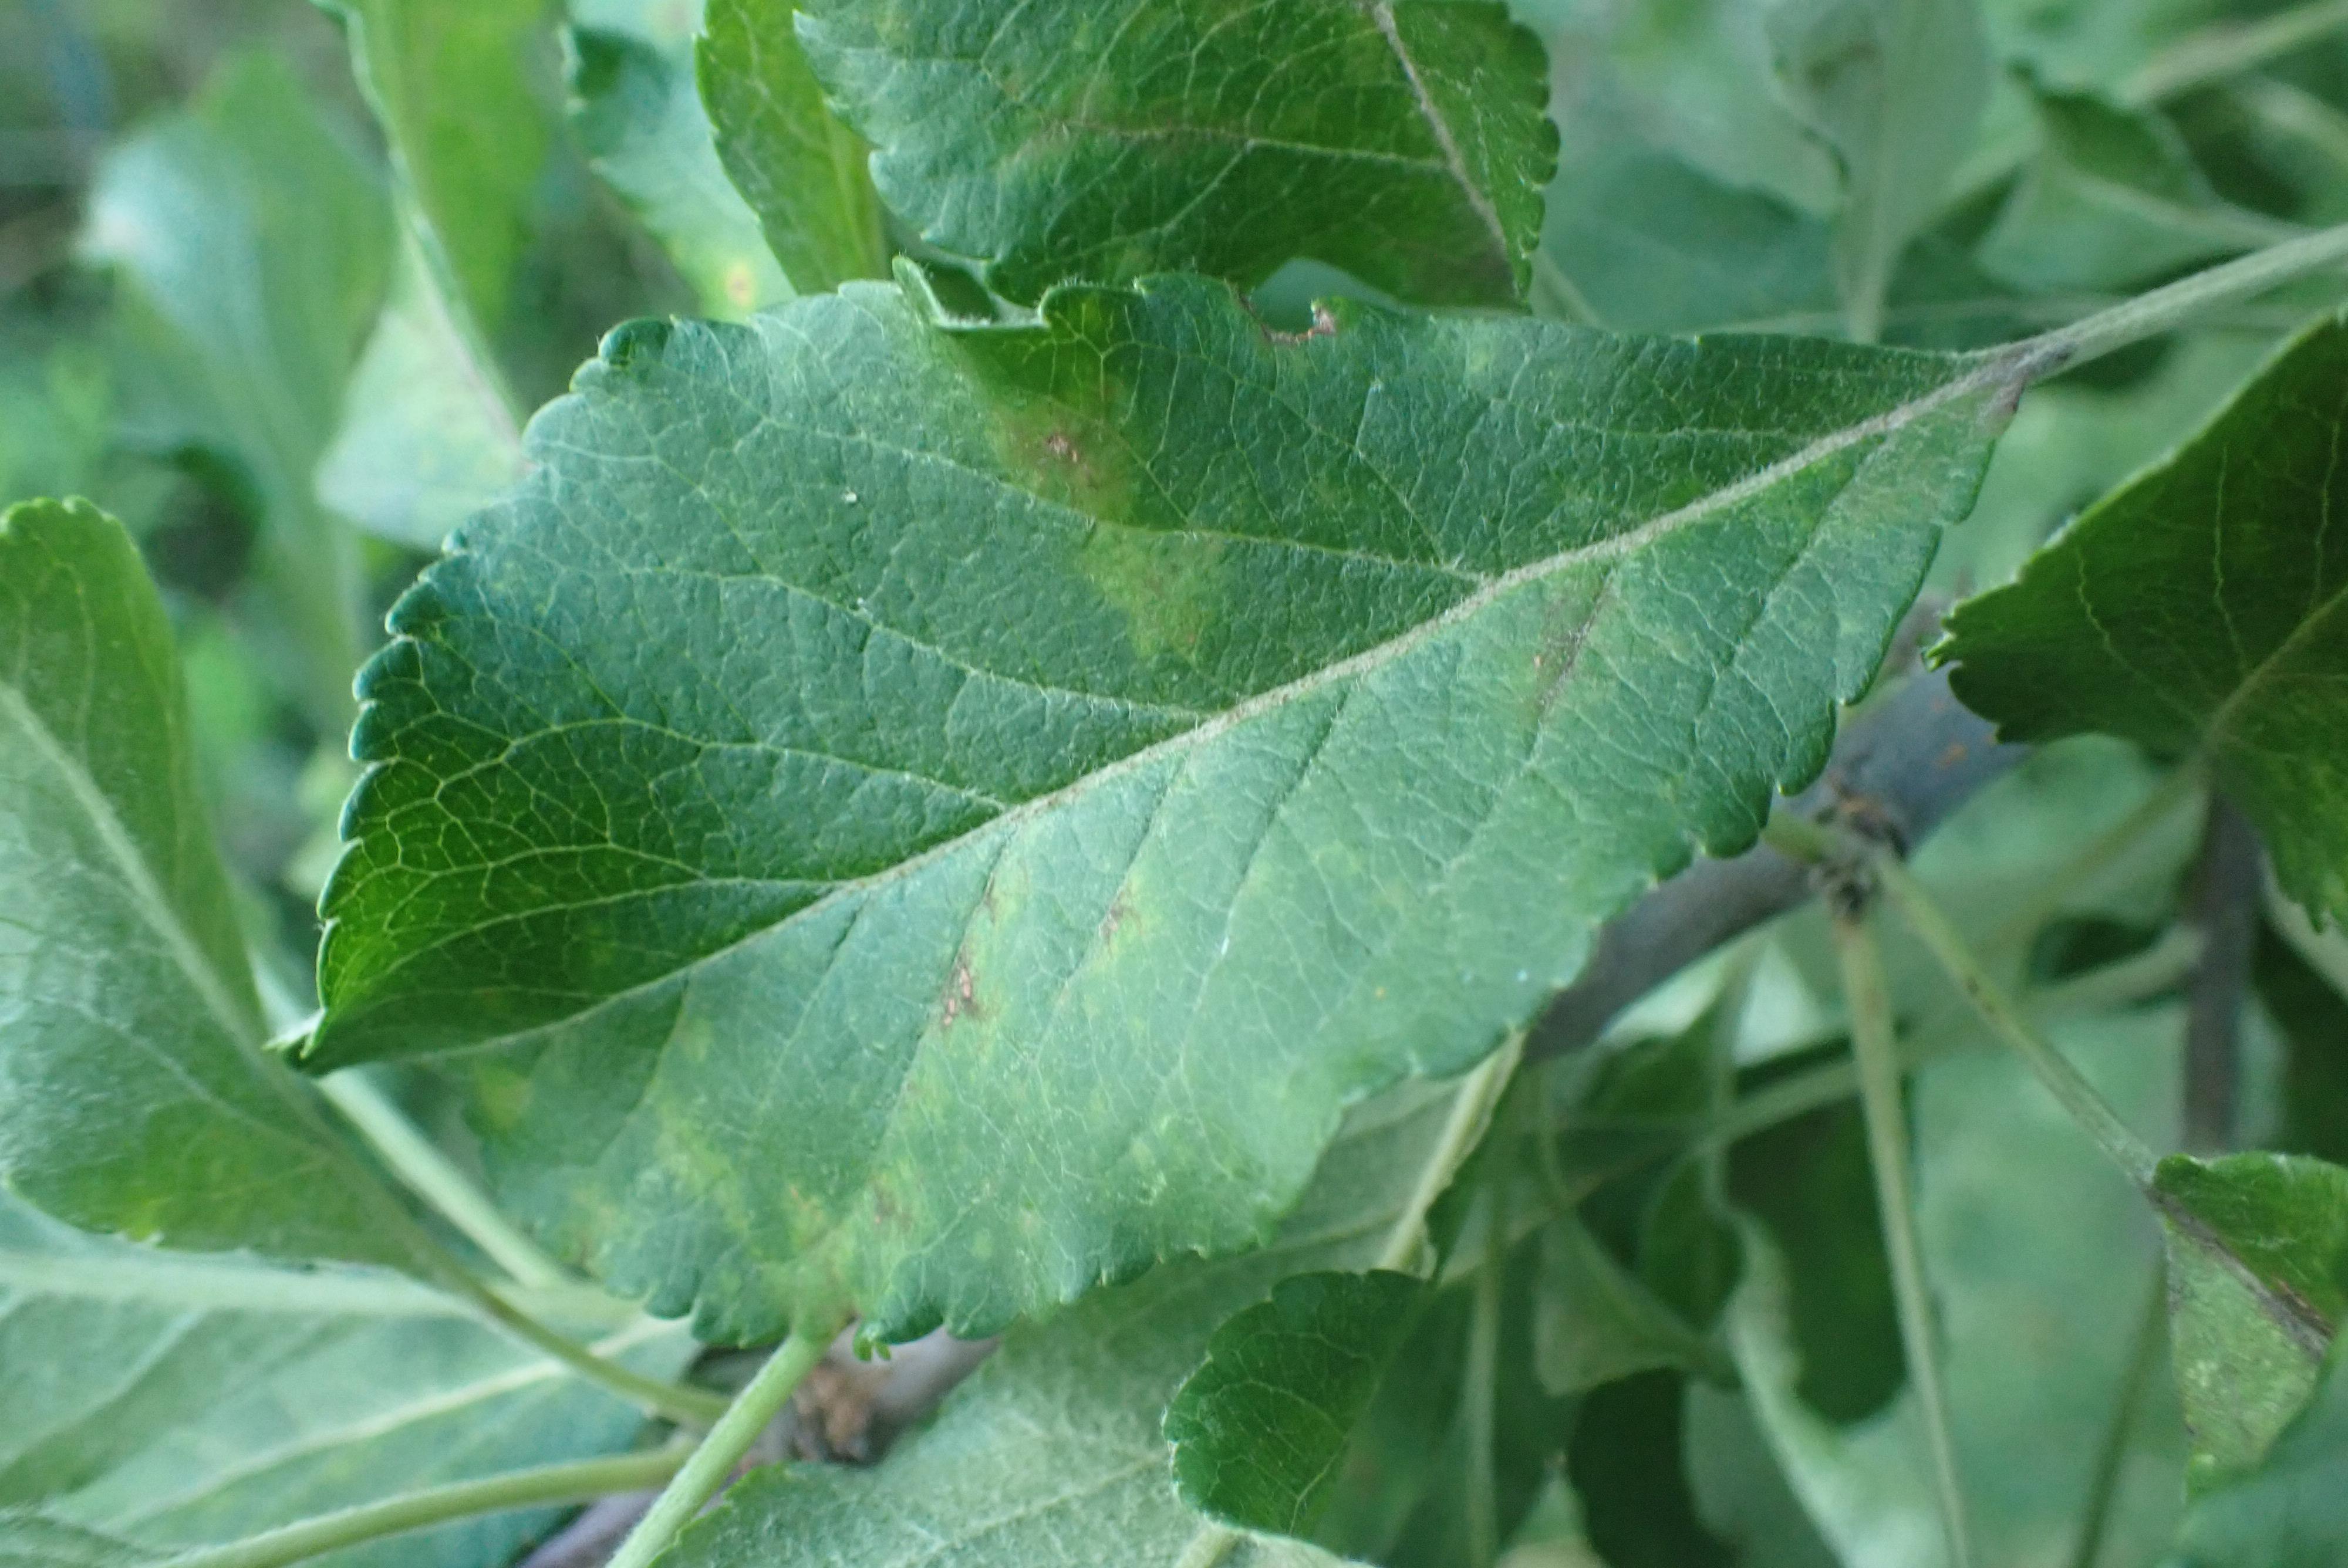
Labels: scab